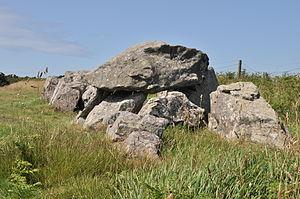
Allée couverte des Pierres Pouquelées This building is indexed in the Base Mérimée, a database of architectural heritage maintained by the French Ministry of Culture,
Les Pierres Pouquelées sont une allée couverte située sur la commune de Vauville, dans le département de la Manche.
Vauville est une ancienne commune française, située dans le département de la Manche en région Normandie, peuplée de 336 habitants.